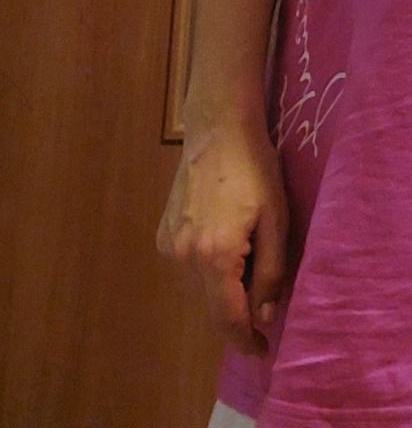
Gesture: no_gesture